Hemolytic jaundice

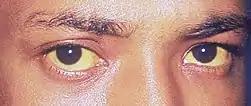

The signs and symptoms additional to the development of a yellowish colour in the sclera and skin are specific to the causes of hemolysis.